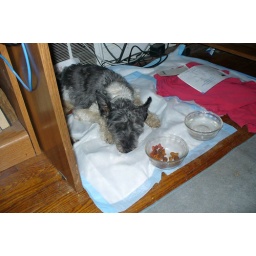
Since he can't walk,he now lives under the computer desk on doggie diapers